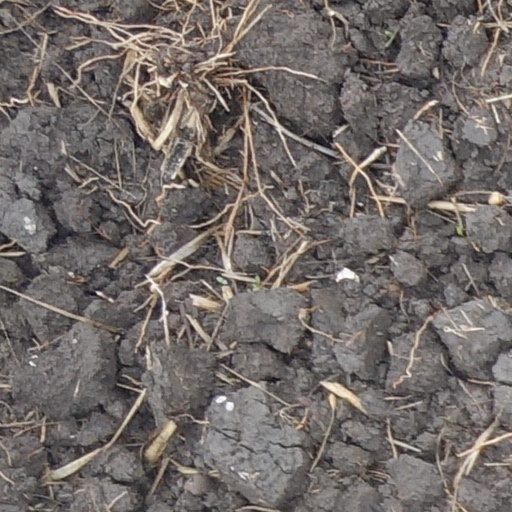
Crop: wheat